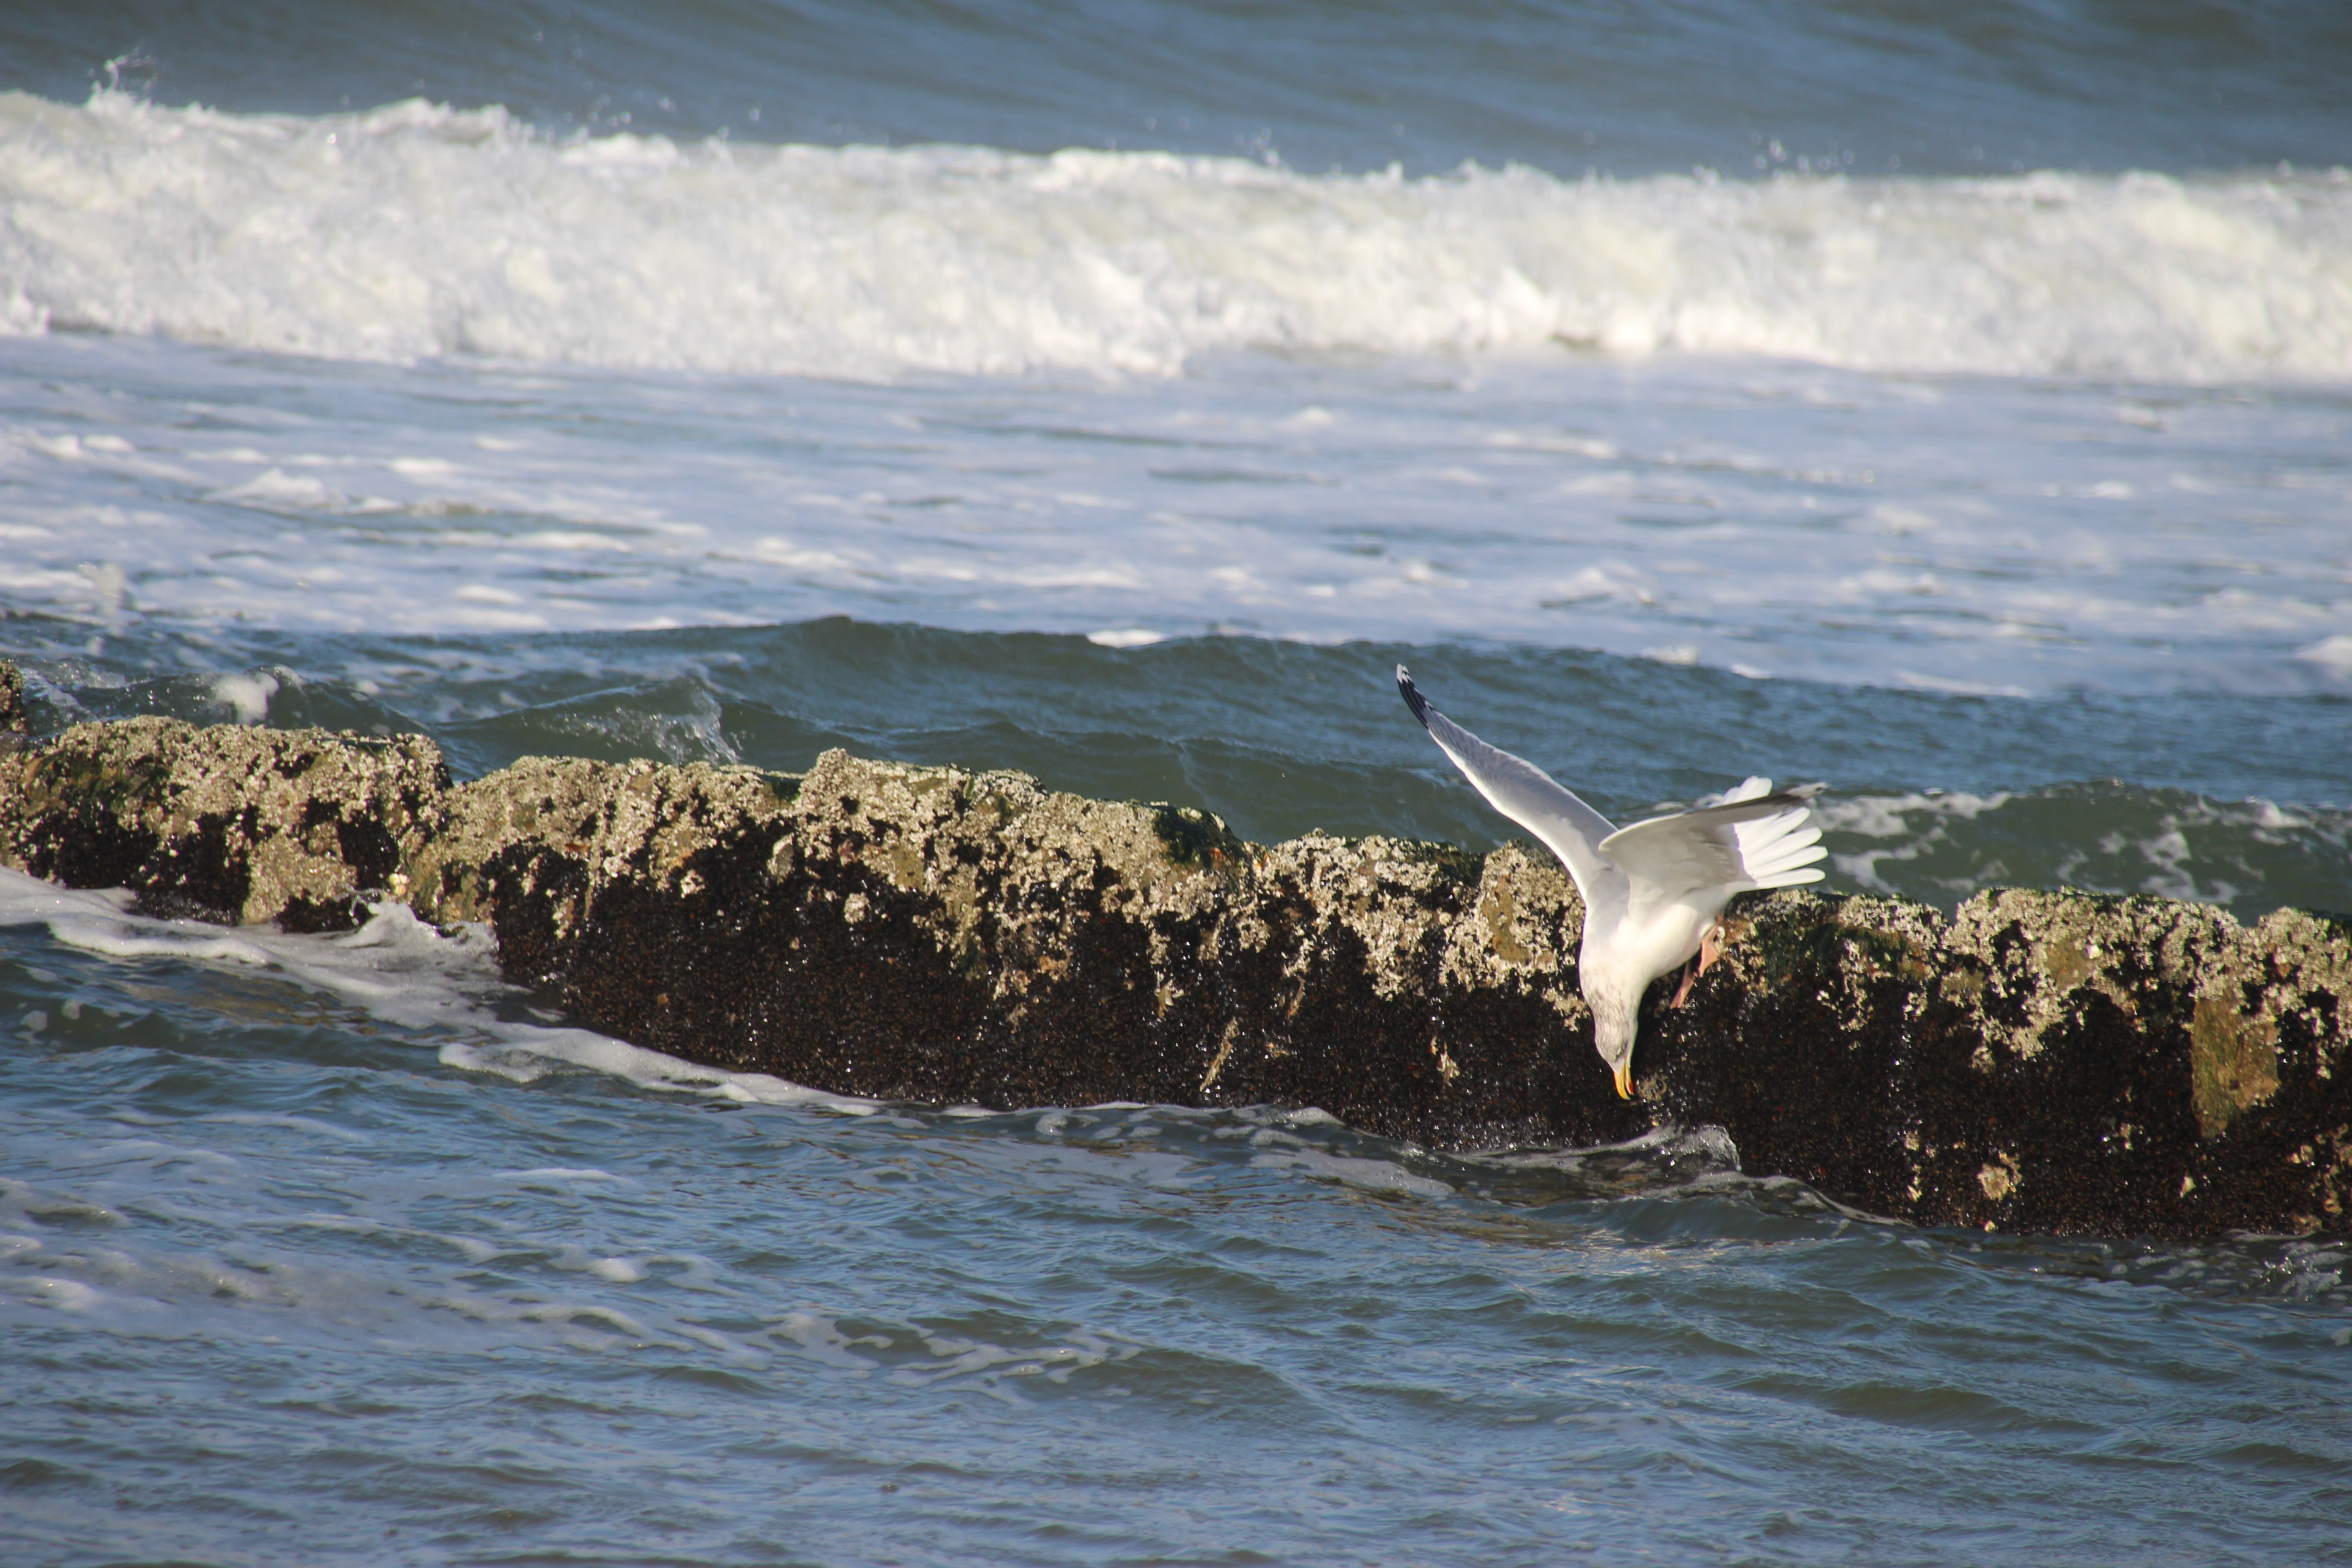
beach, sea, coast, ocean, bird, shore, wave, seabird, seagull, vehicle, gull, bay, cape, charadriiformes, wind wave